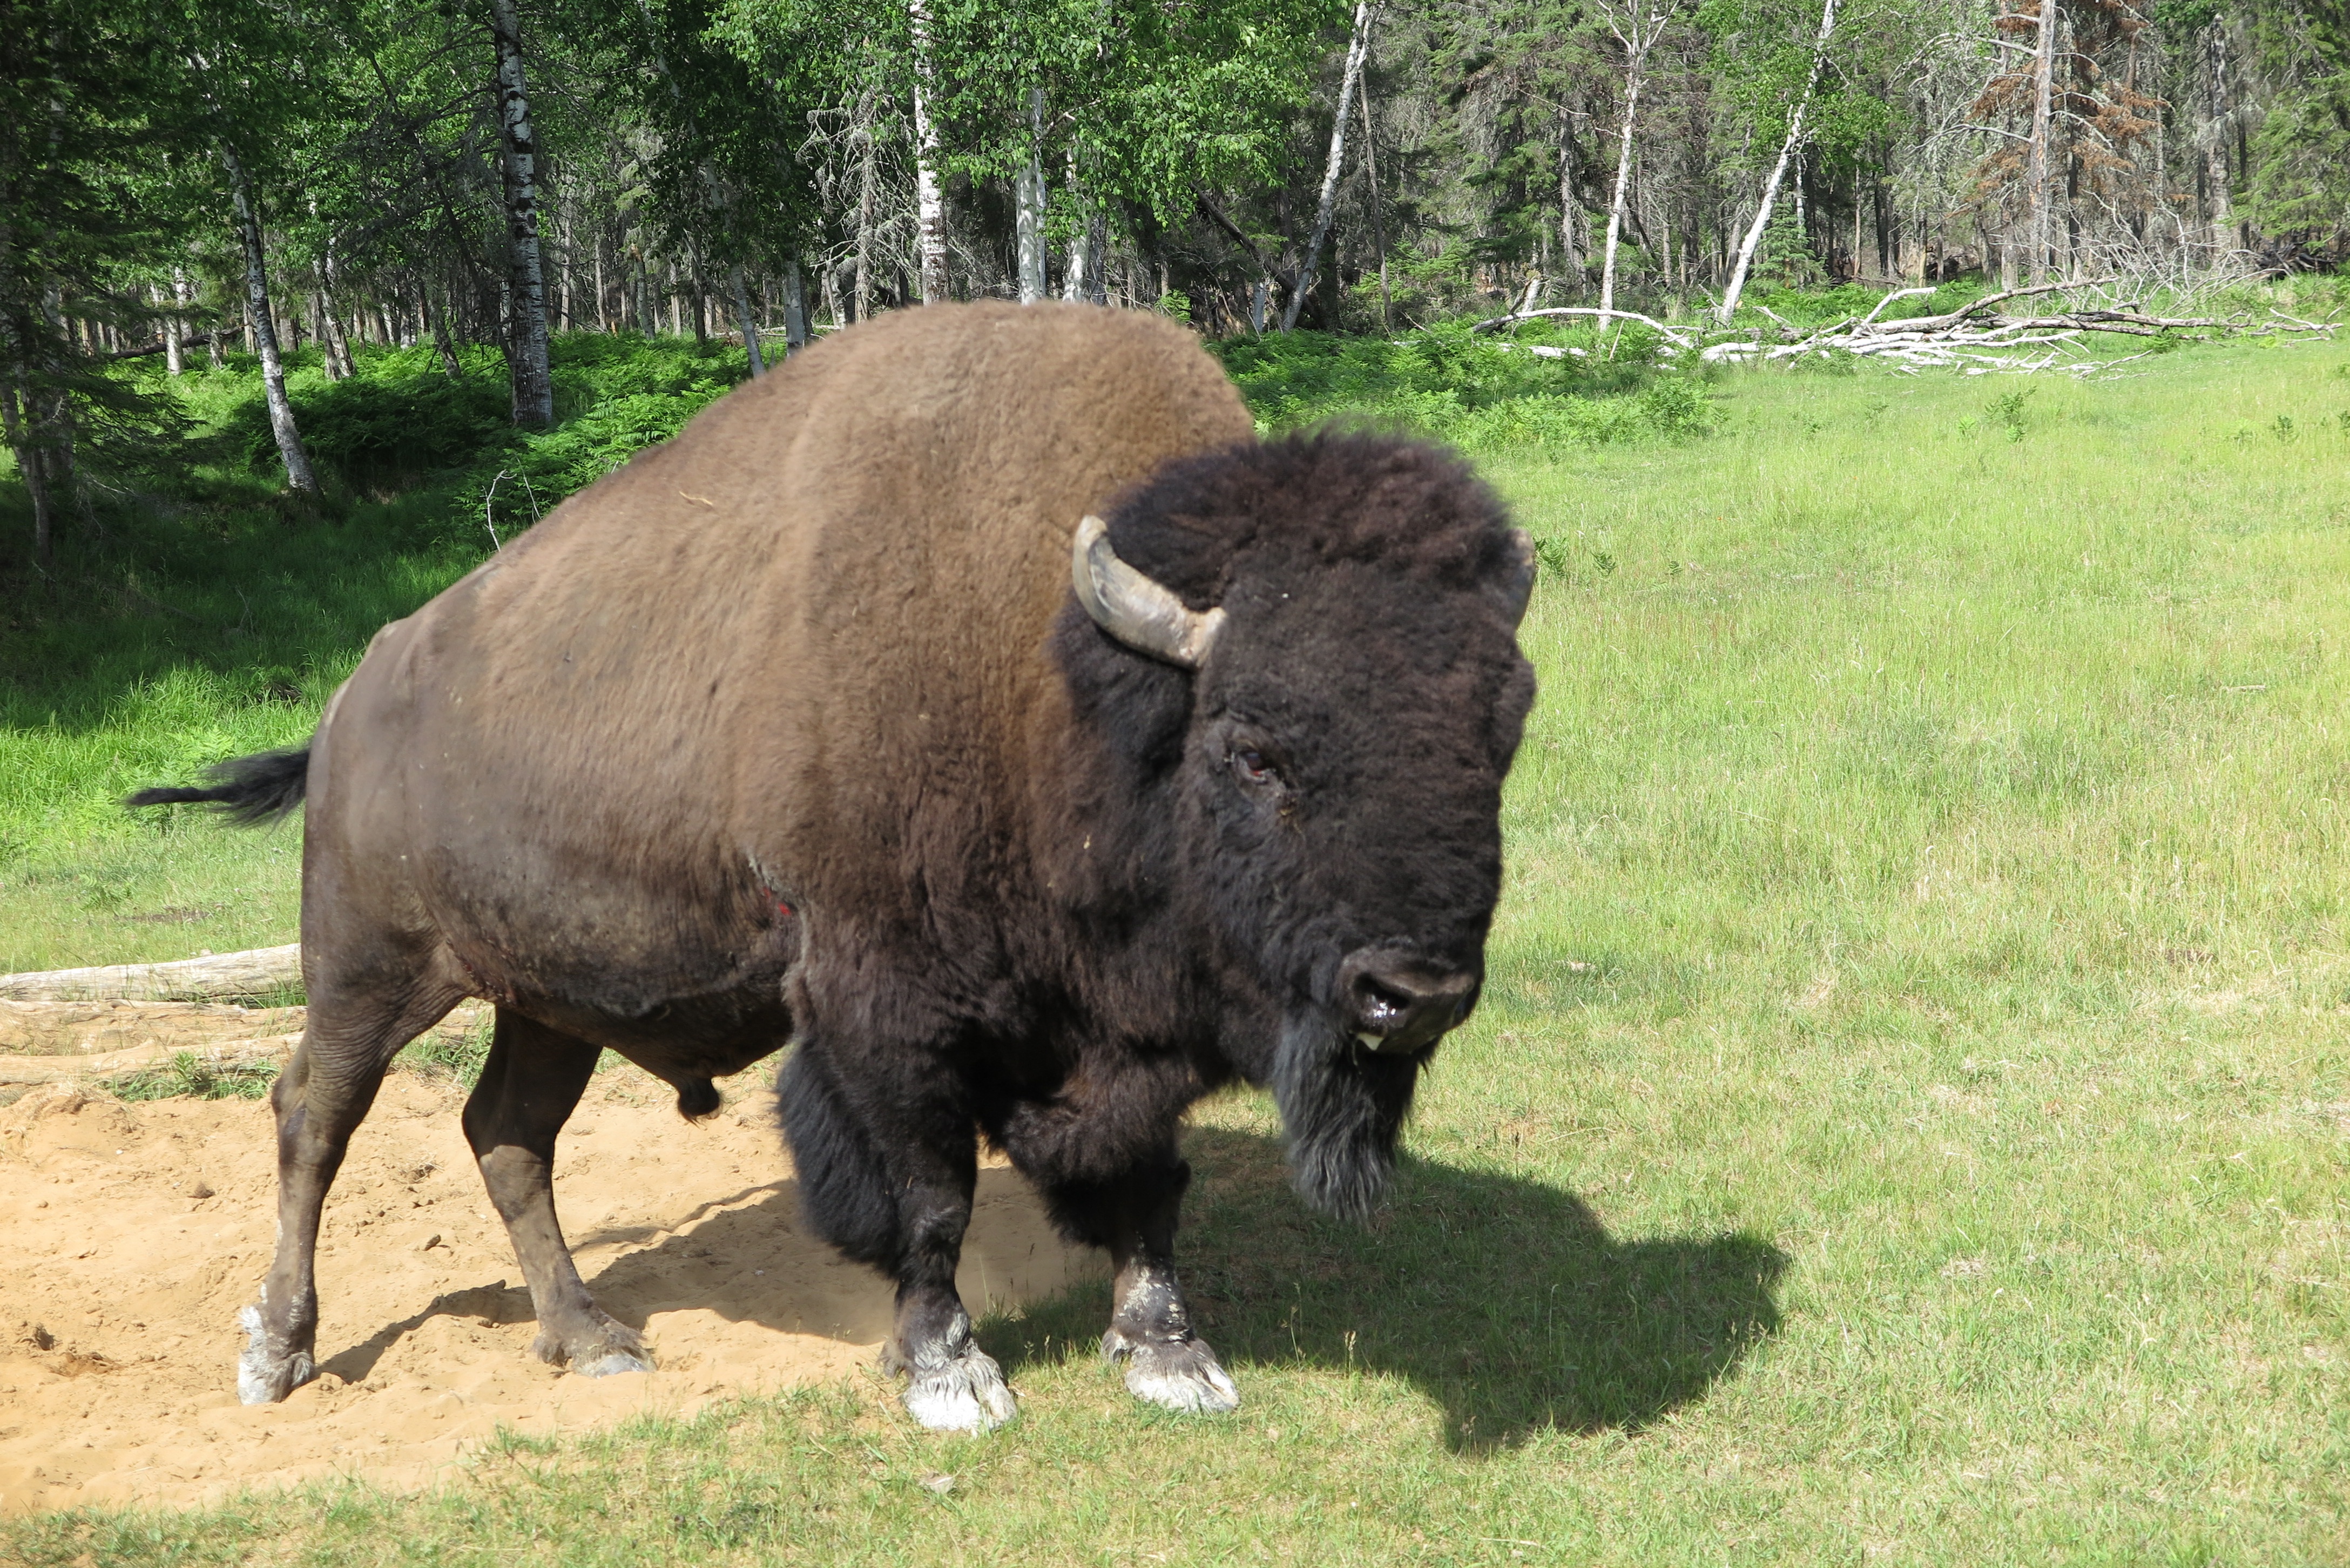
nature, animal, wildlife, zoo, pasture, grazing, mammal, fauna, bull, grassland, bison, tradition, yak, buffalo, water buffalo, cattle like mammal, cow goat family, muskox